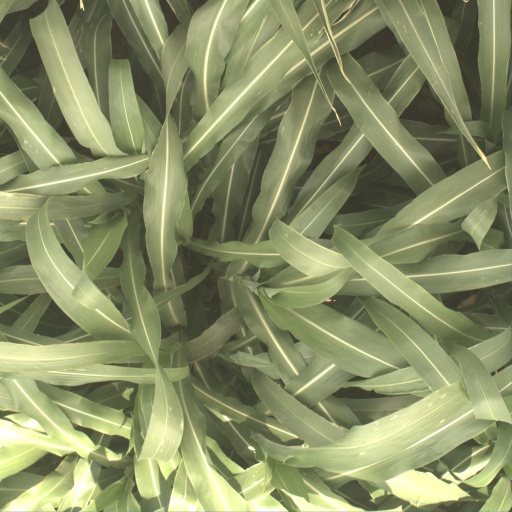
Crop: sorghum